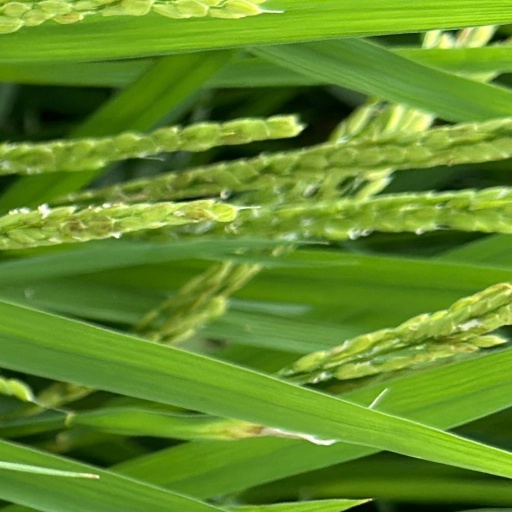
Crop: rice